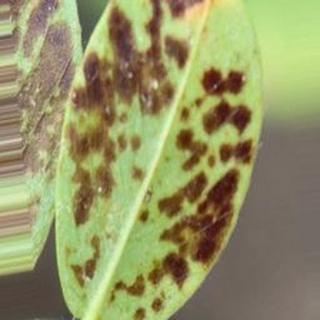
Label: groundnut_rust